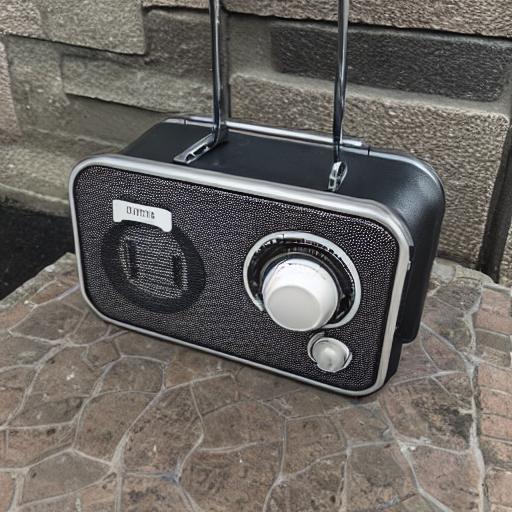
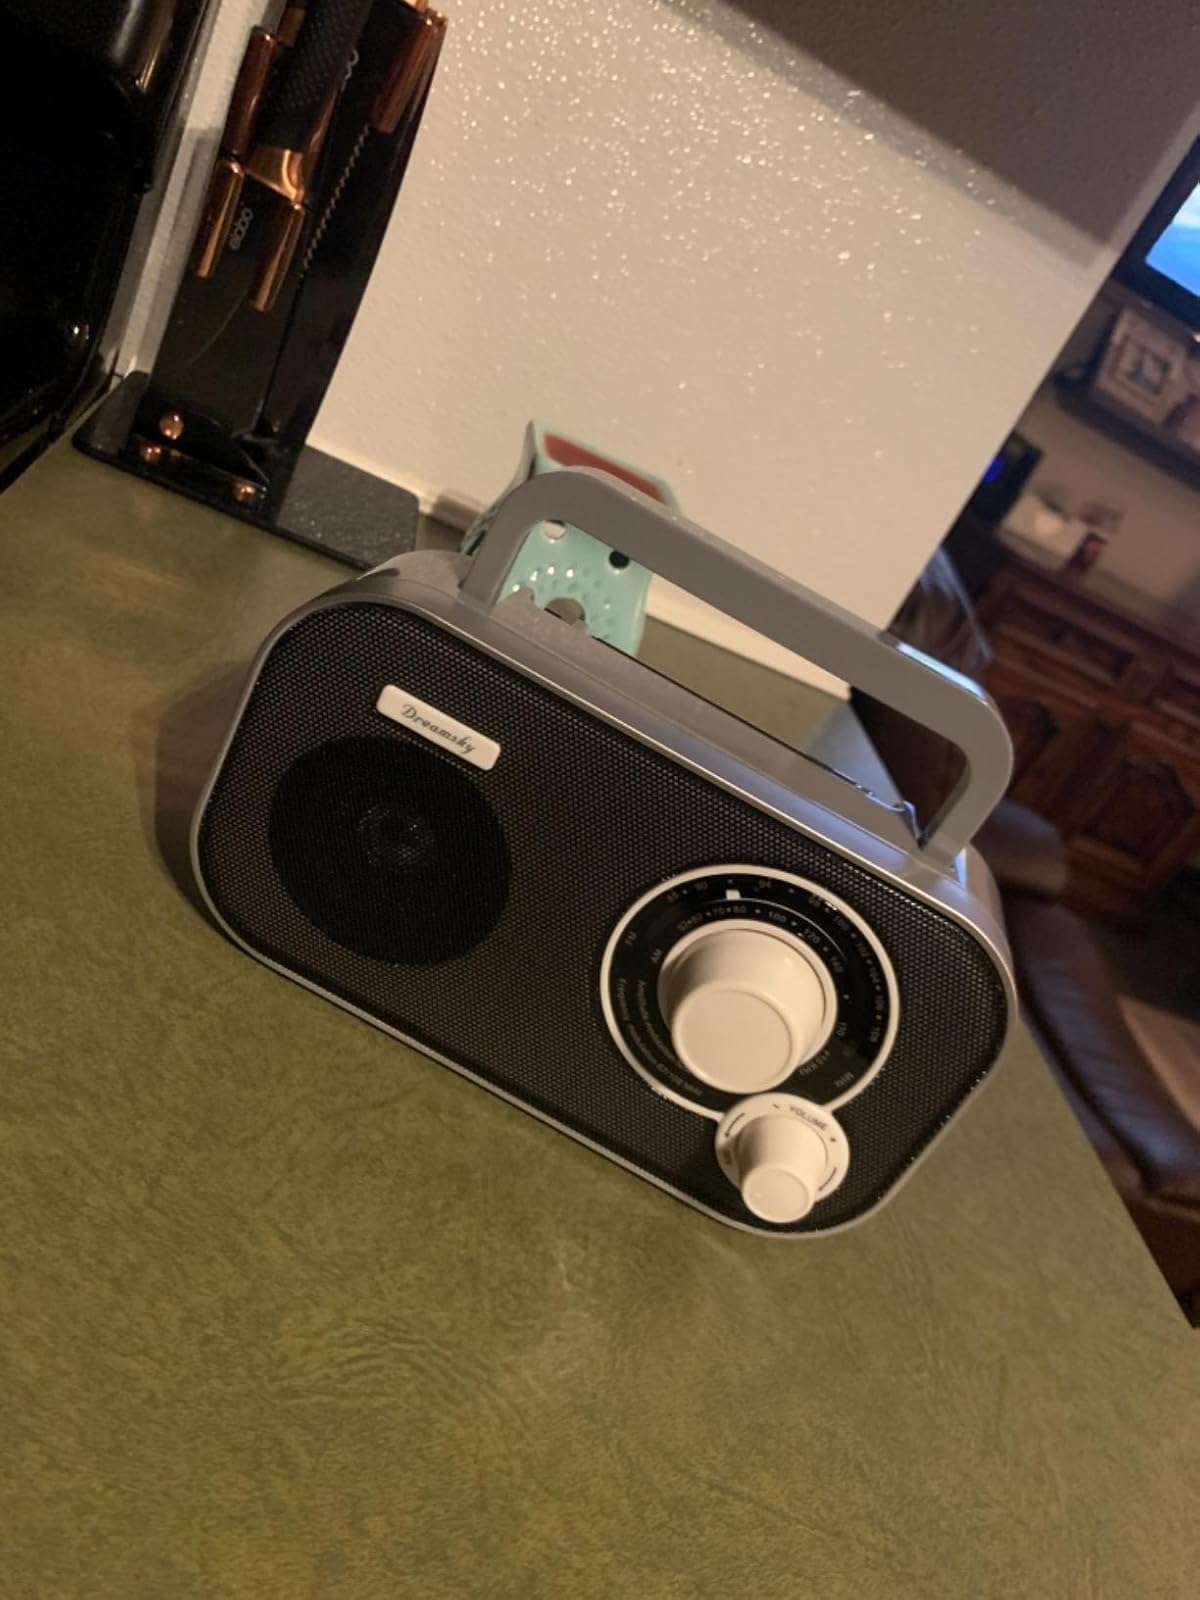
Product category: radio
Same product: no